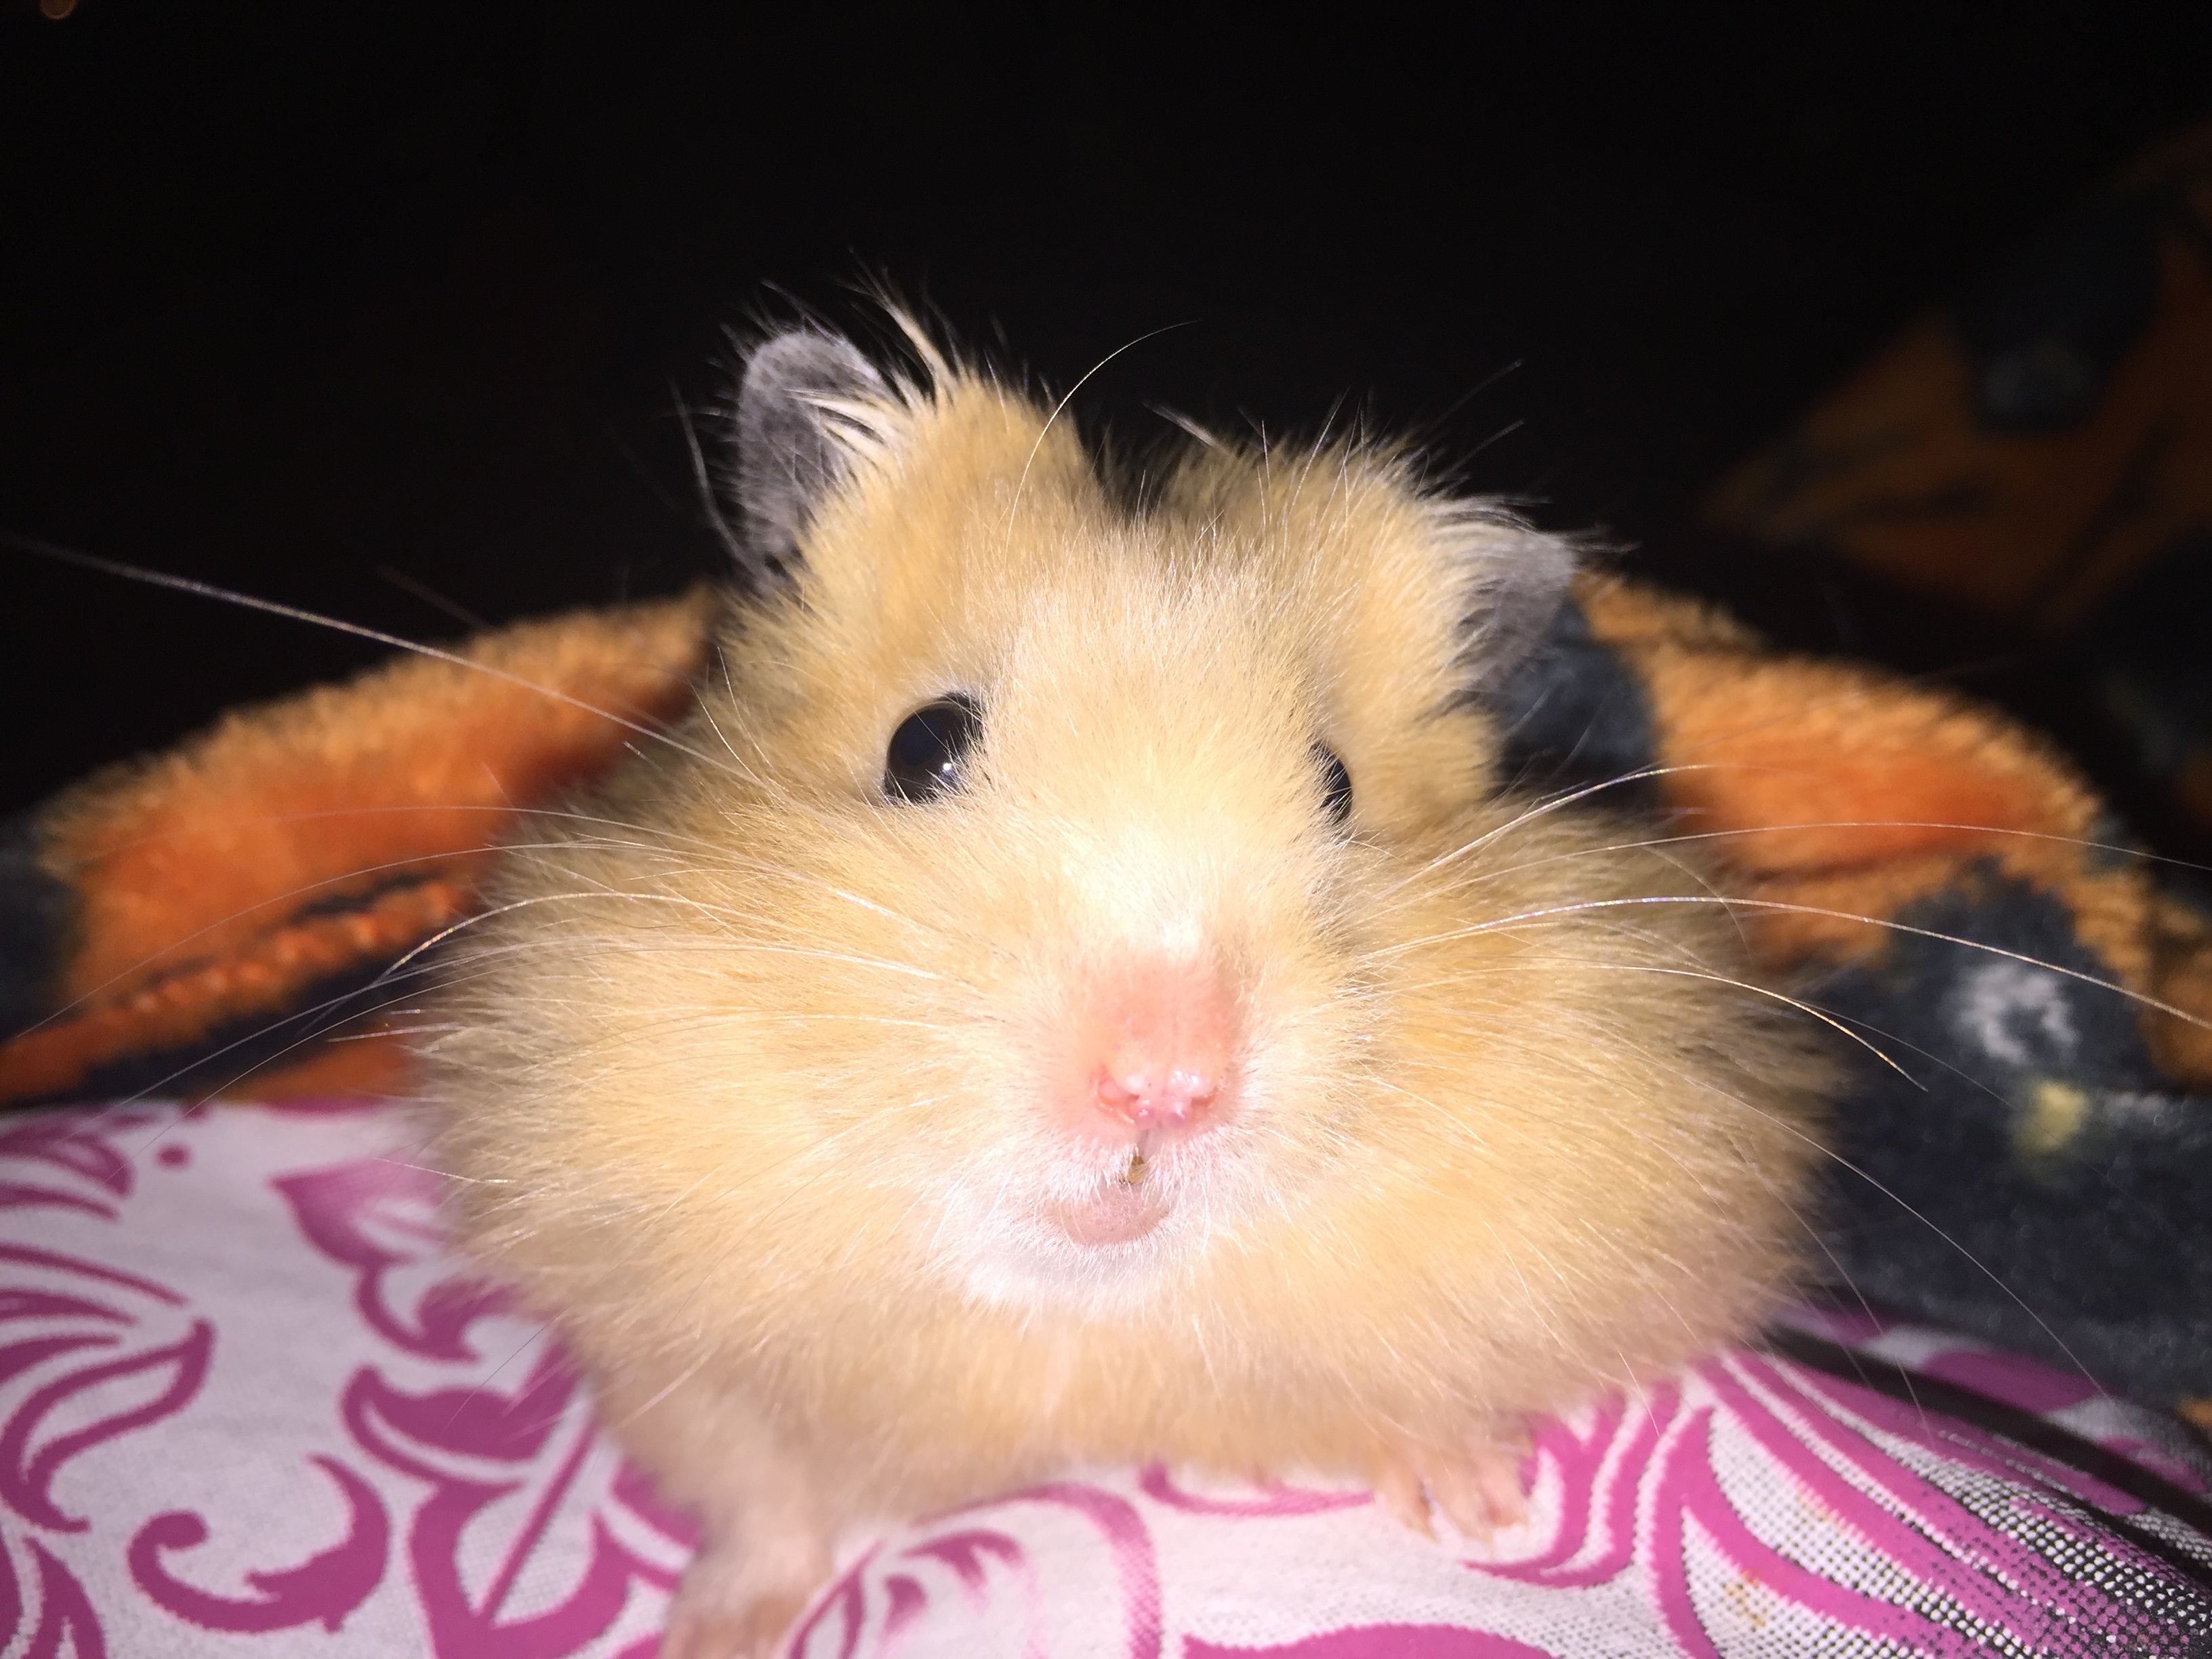
mammal, hamster, rodent, guinea pig, whiskers, vertebrate, gerbil